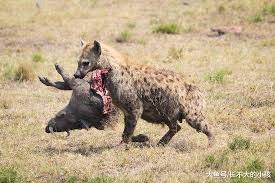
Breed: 211-n000025-African_hunting_dog